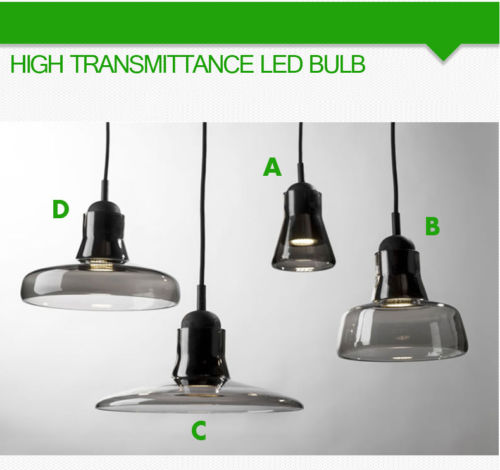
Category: lamp